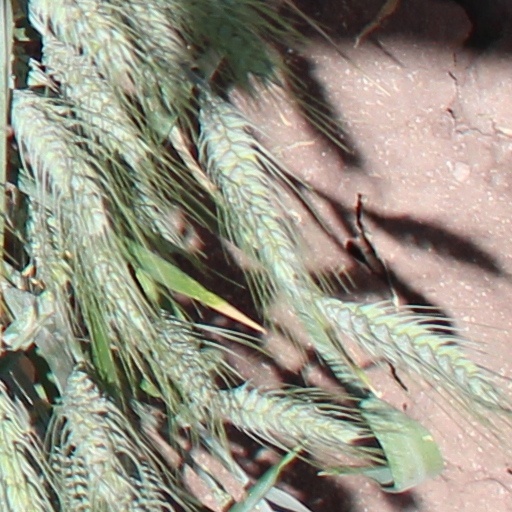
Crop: wheat